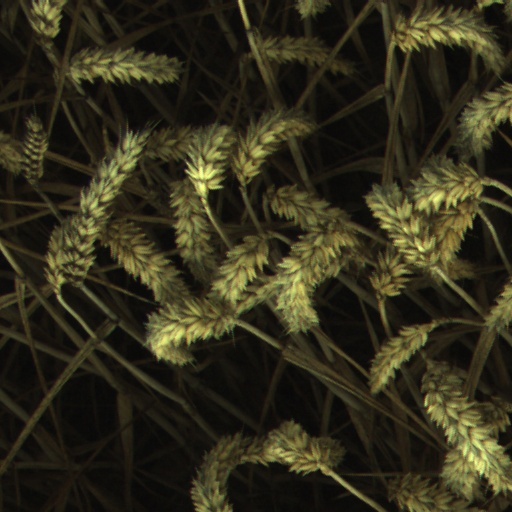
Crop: wheat